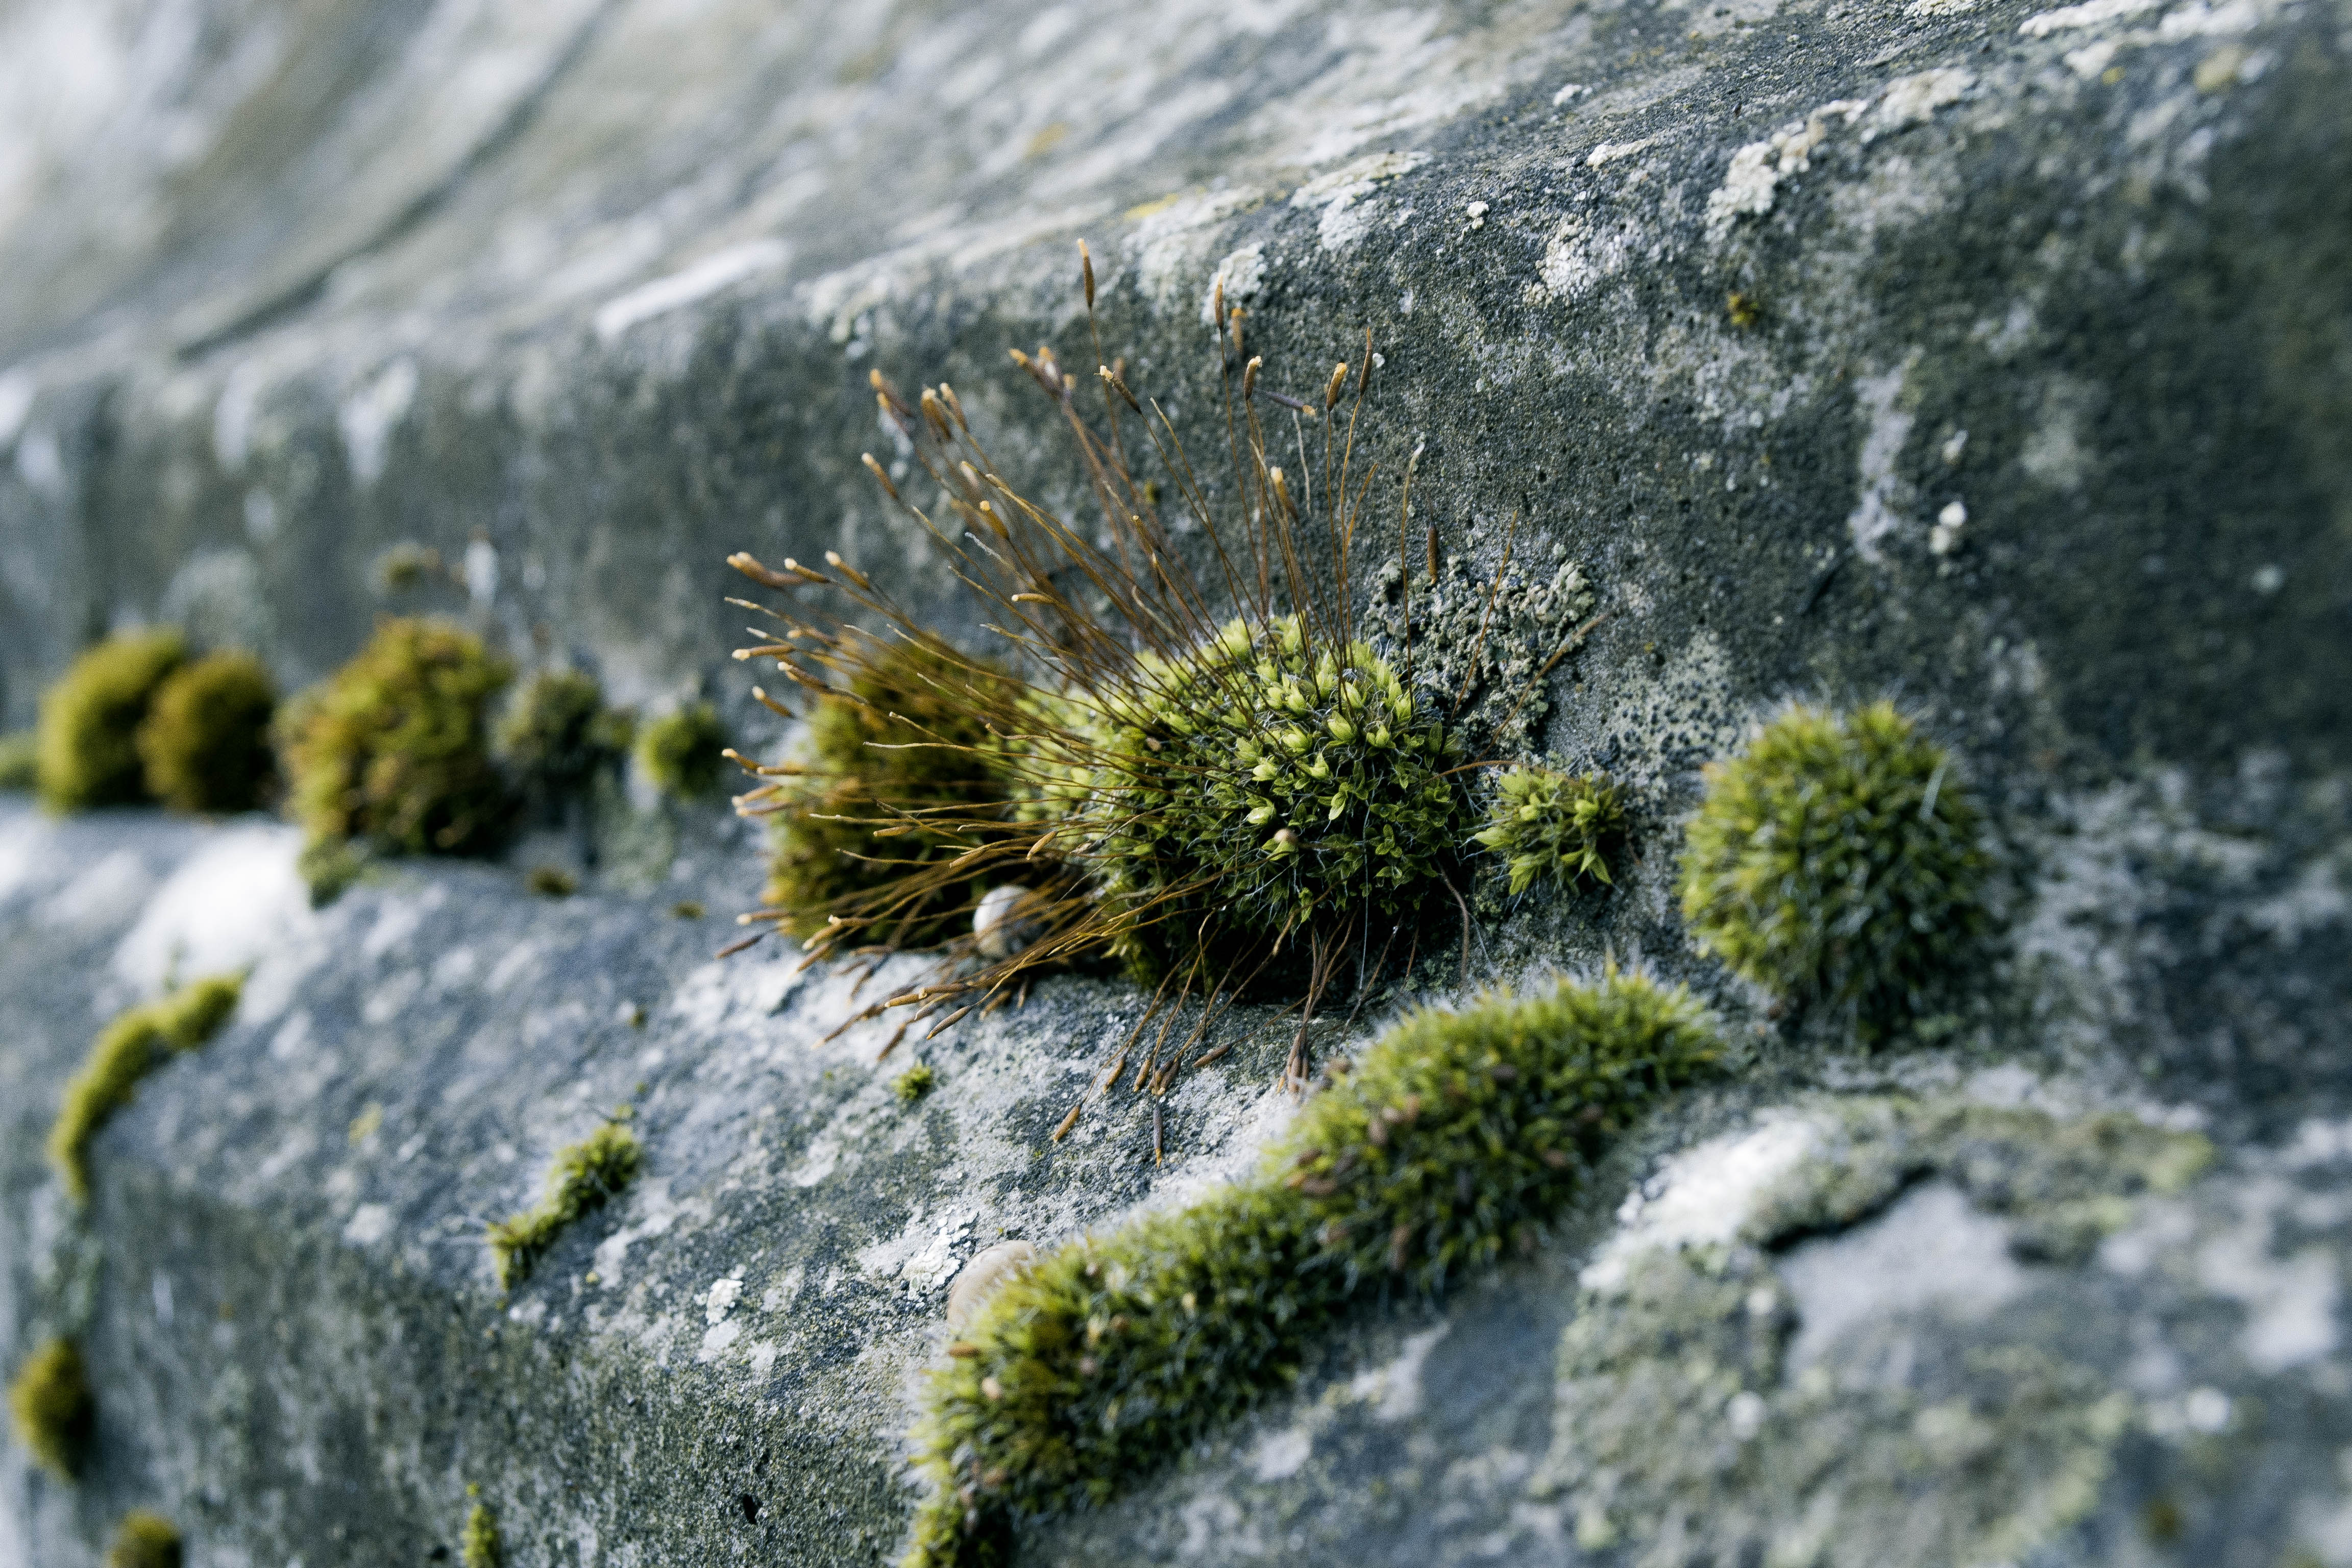
tree, nature, grass, rock, branch, snow, winter, plant, leaf, flower, frost, urban, moss, green, weather, botany, fir, flora, season, concrete, wildflower, spruce, gardening, macro photography, woody plant, land plant, royalty free images, concrete surface